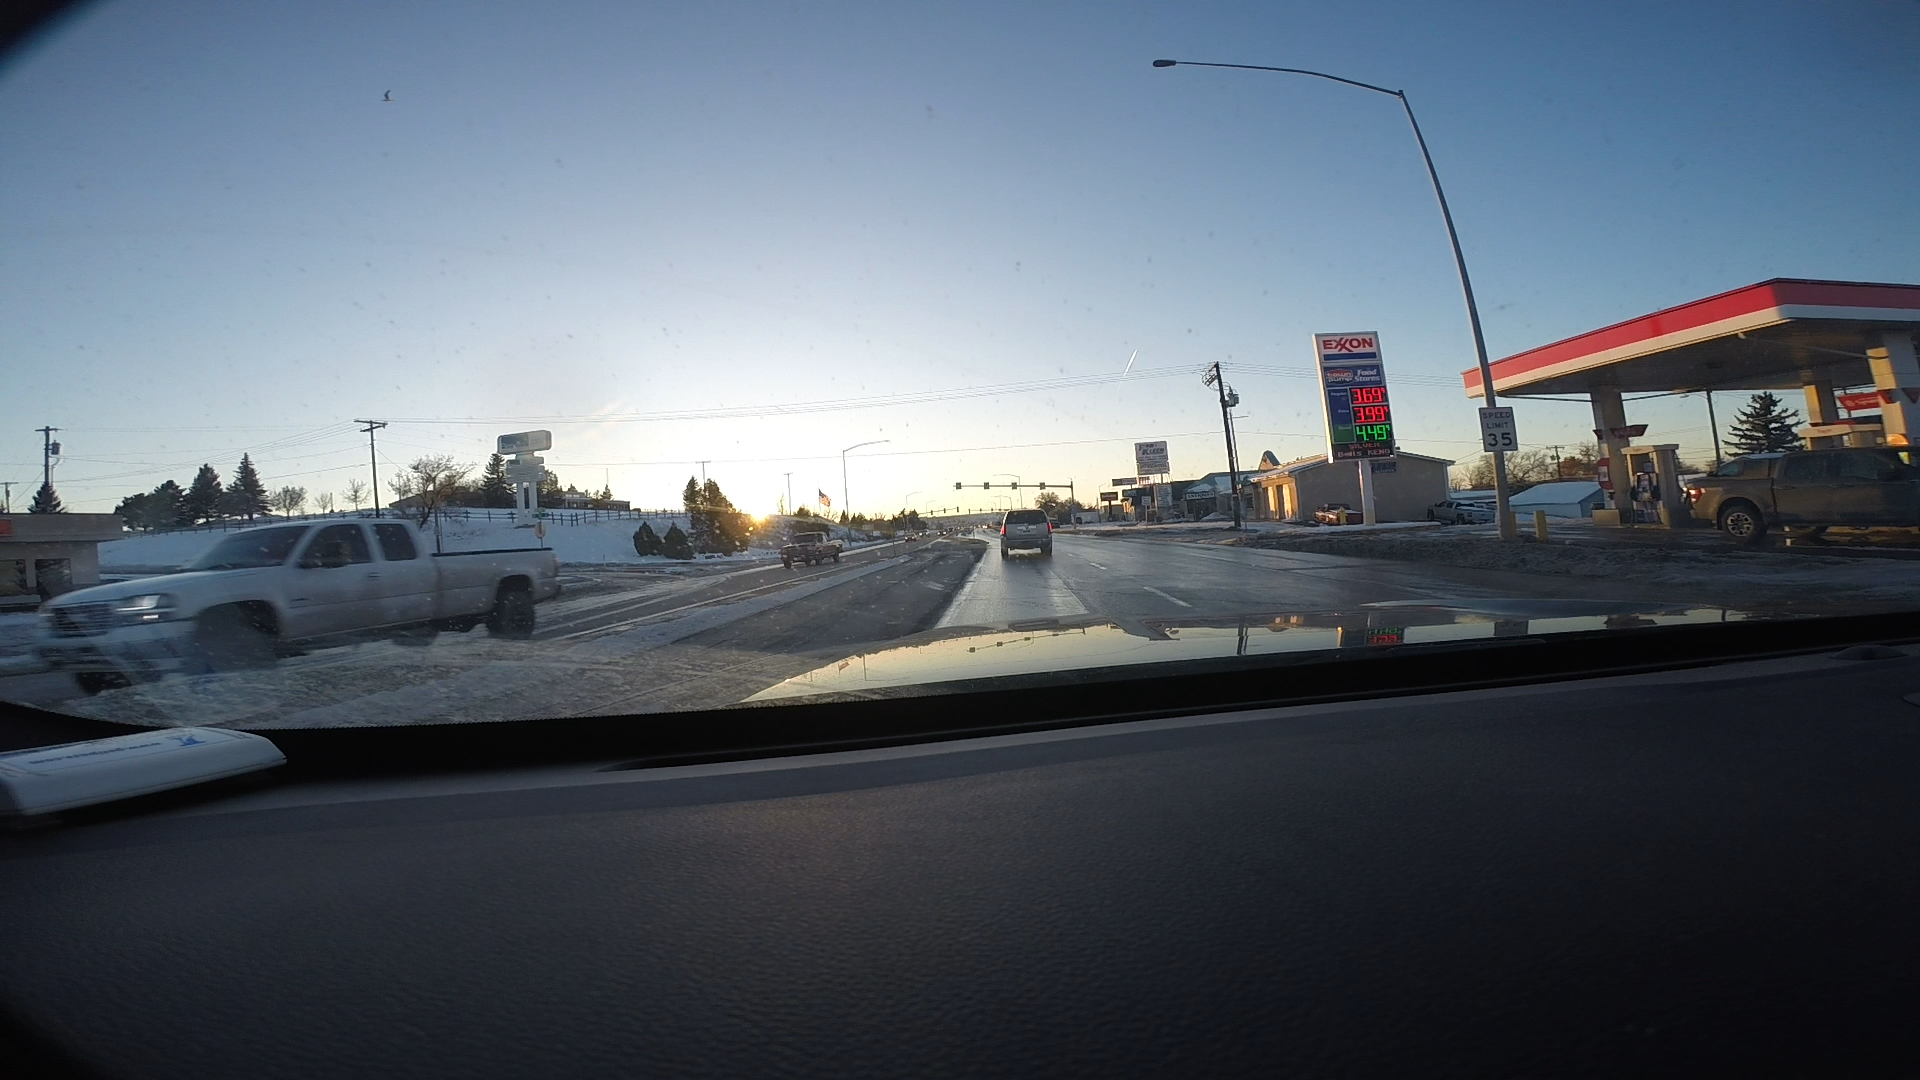
Speed limit sign label: mph35